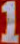
Number: 1